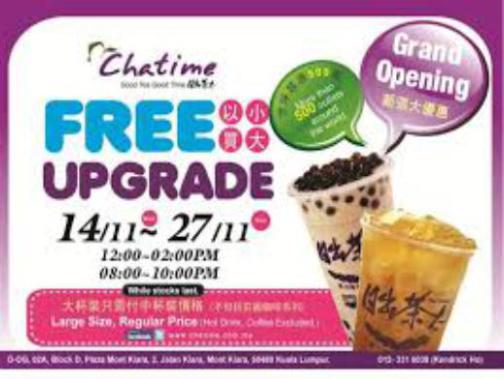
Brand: chatime
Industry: Food